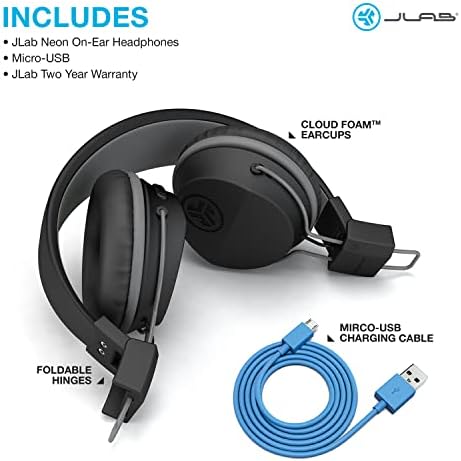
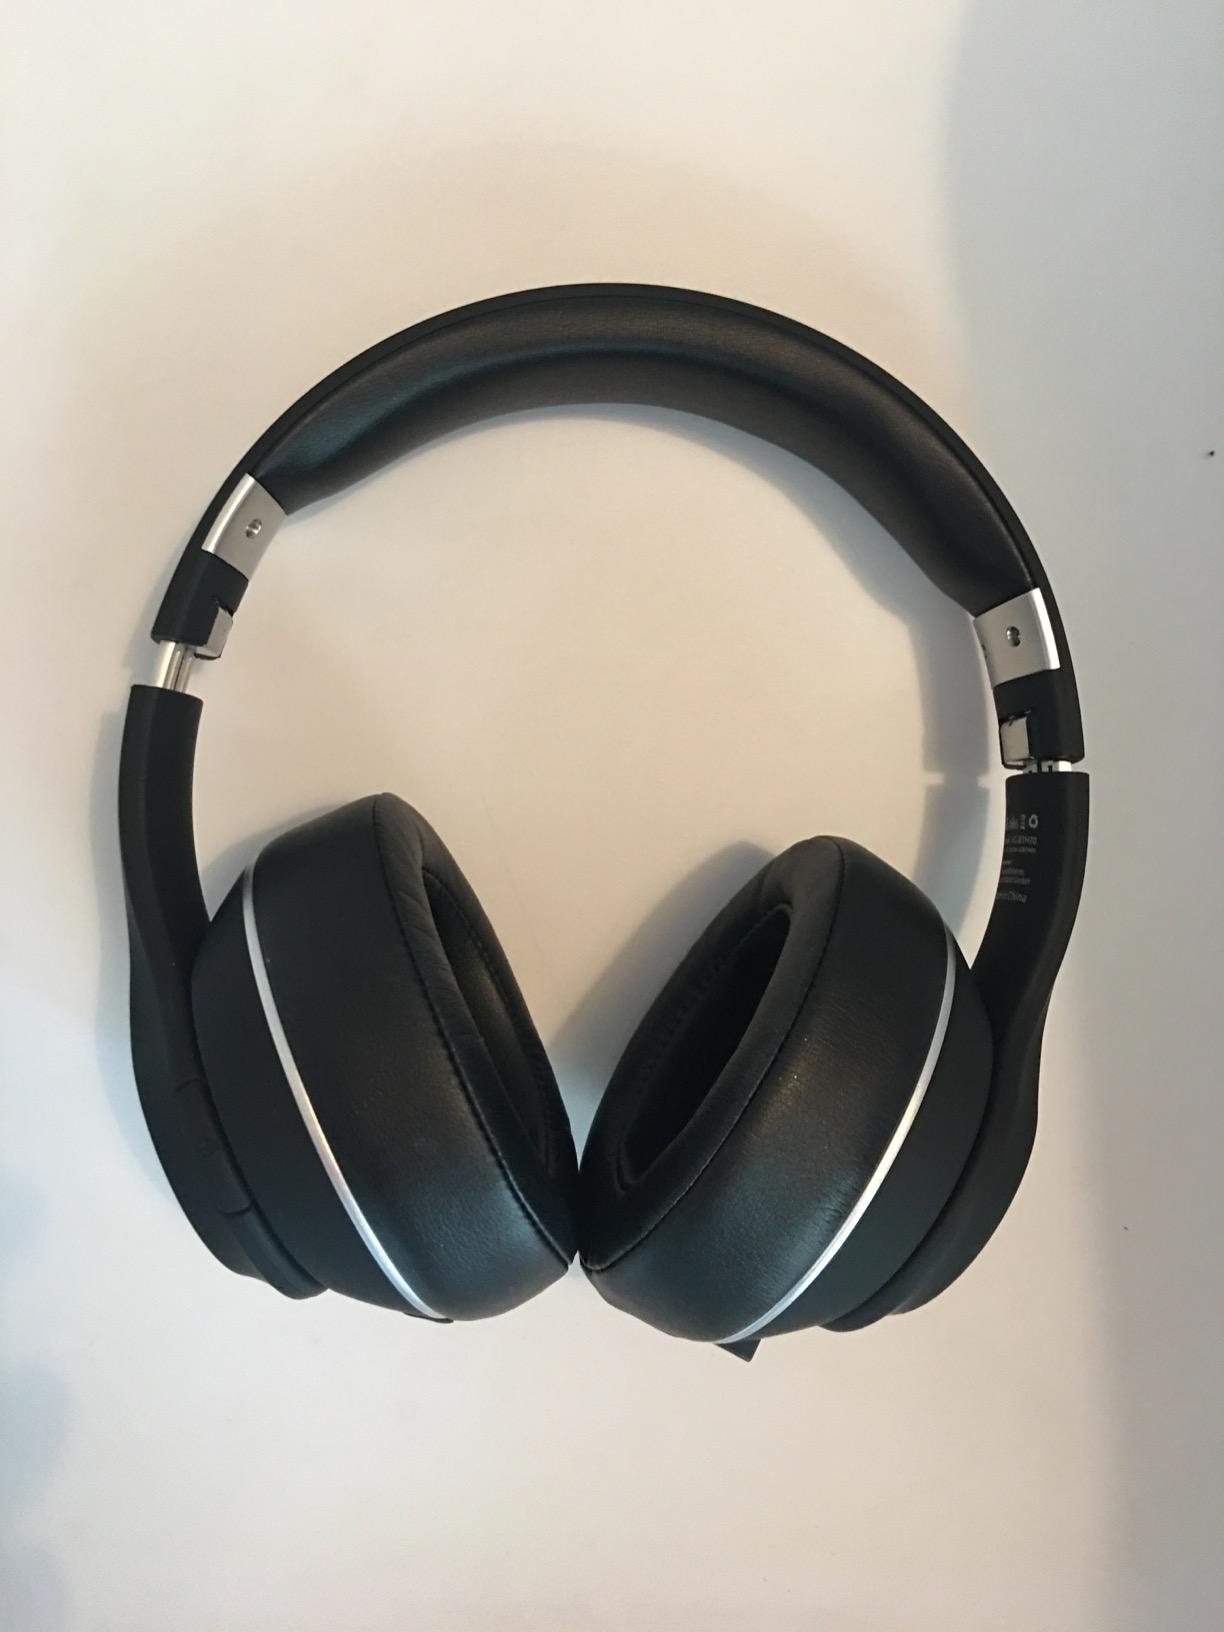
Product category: headphones
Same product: no